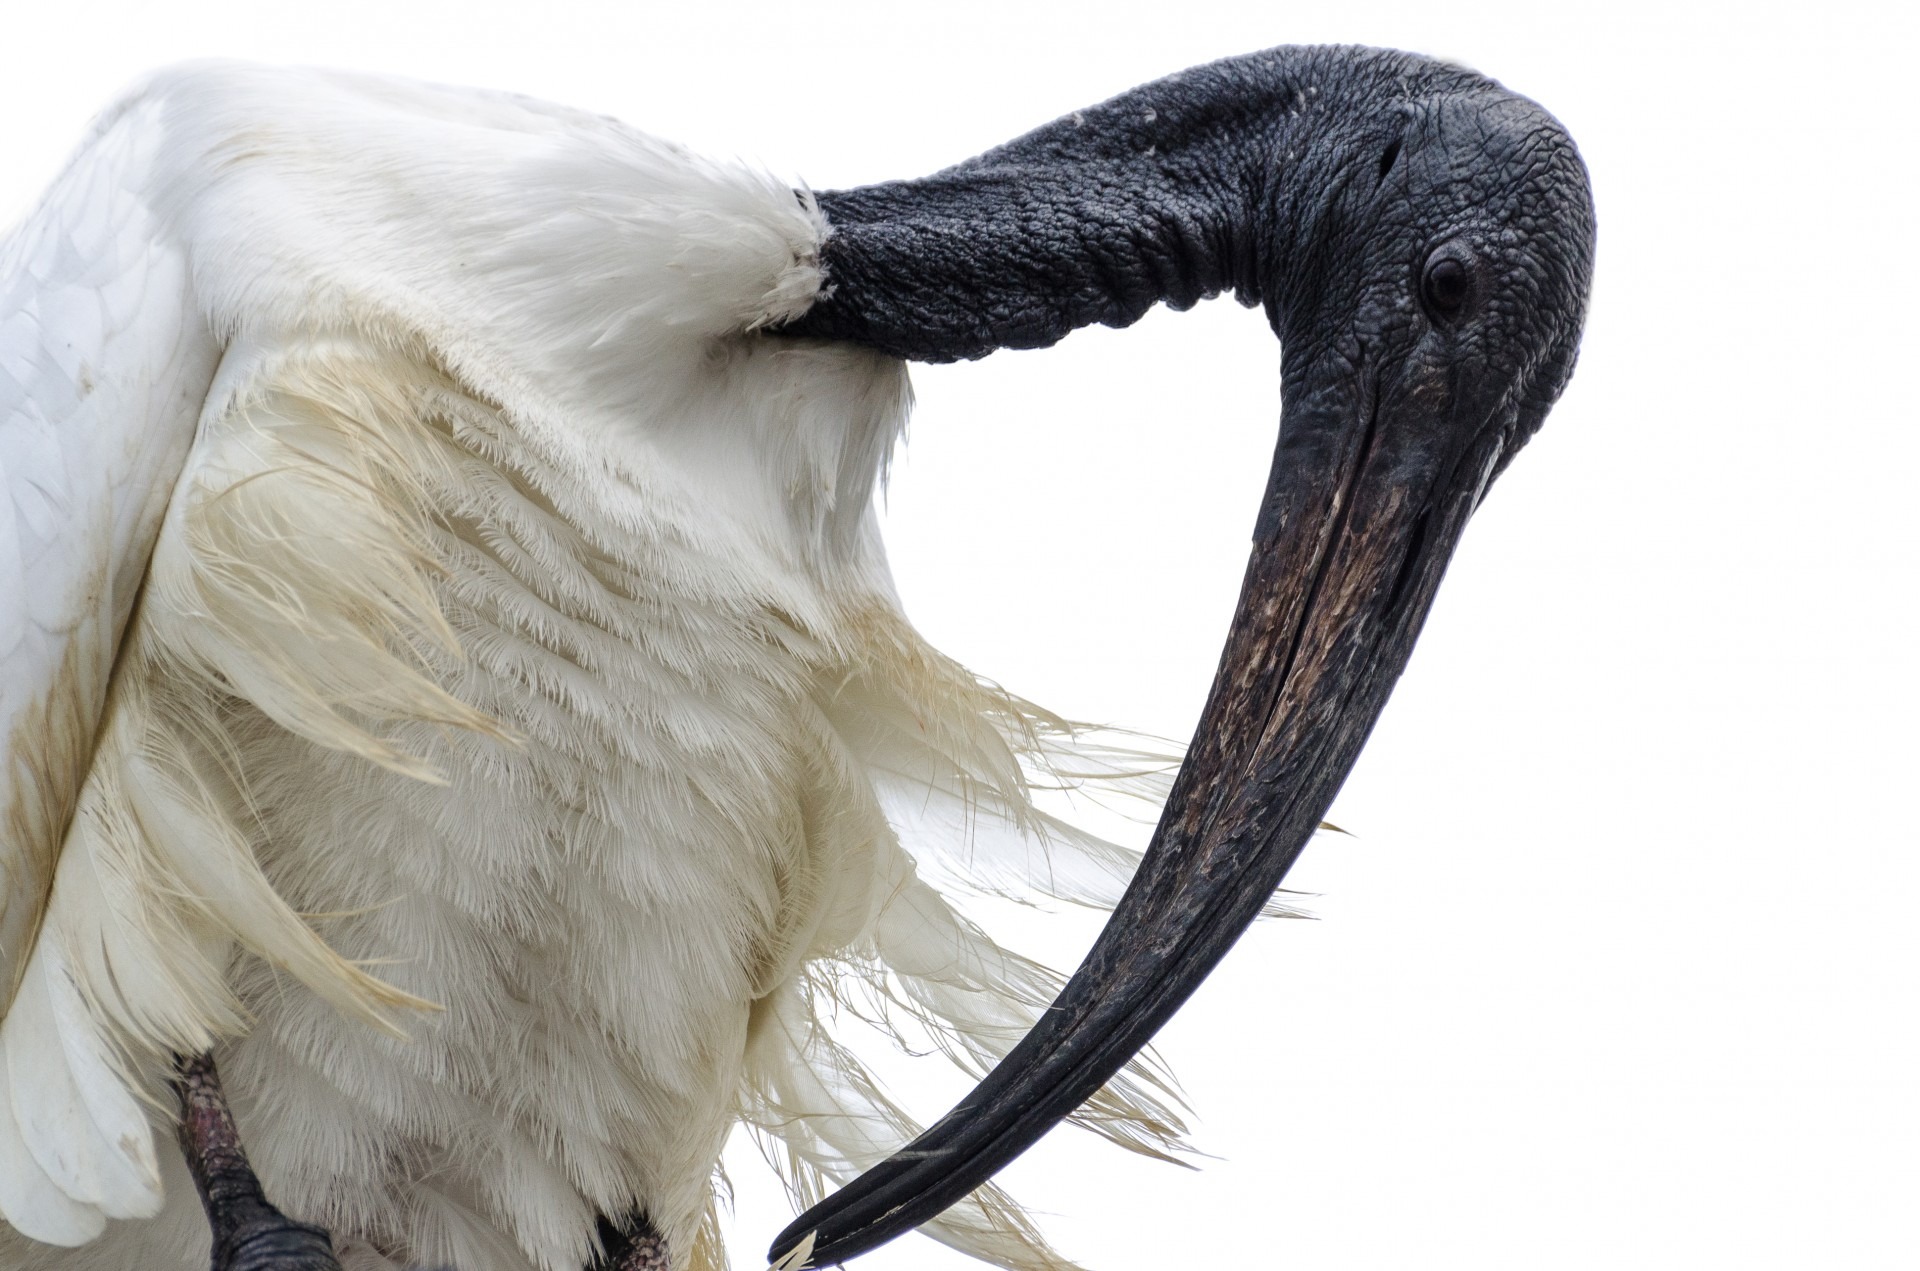
nature, walking, bird, wing, white, animal, isolated, profile, leg, horn, finger, beak, africa, black, feather, claw, wading bird, plumage, cutout, close up, head, detail, bill, ibis, ciconiiformes, sacred ibis, threskiornis aethiopicus